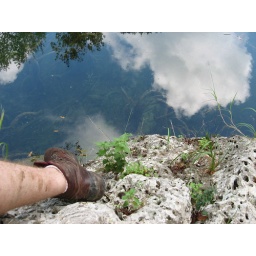
Know the dirty leg &amp;amp; boot are little off-putting, but I like how the cloud is reflected in water here.